Iraqi nationalism

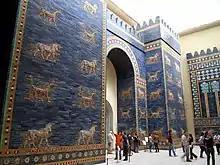
The Ishtar Gate, the eighth gate to the inner city of Babylon. Is a well recognized symbol of Iraq's unique national heritage.

Iraqi nationalism is a form of nationalism that asserts the belief that Iraqis form a nation and promotes the cultural unity of Iraqis of different ethnoreligious groups such as Mesopotamian Arabs, Kurds, Turkmens, Assyrians, Yazidis, Mandeans, Shabaks.